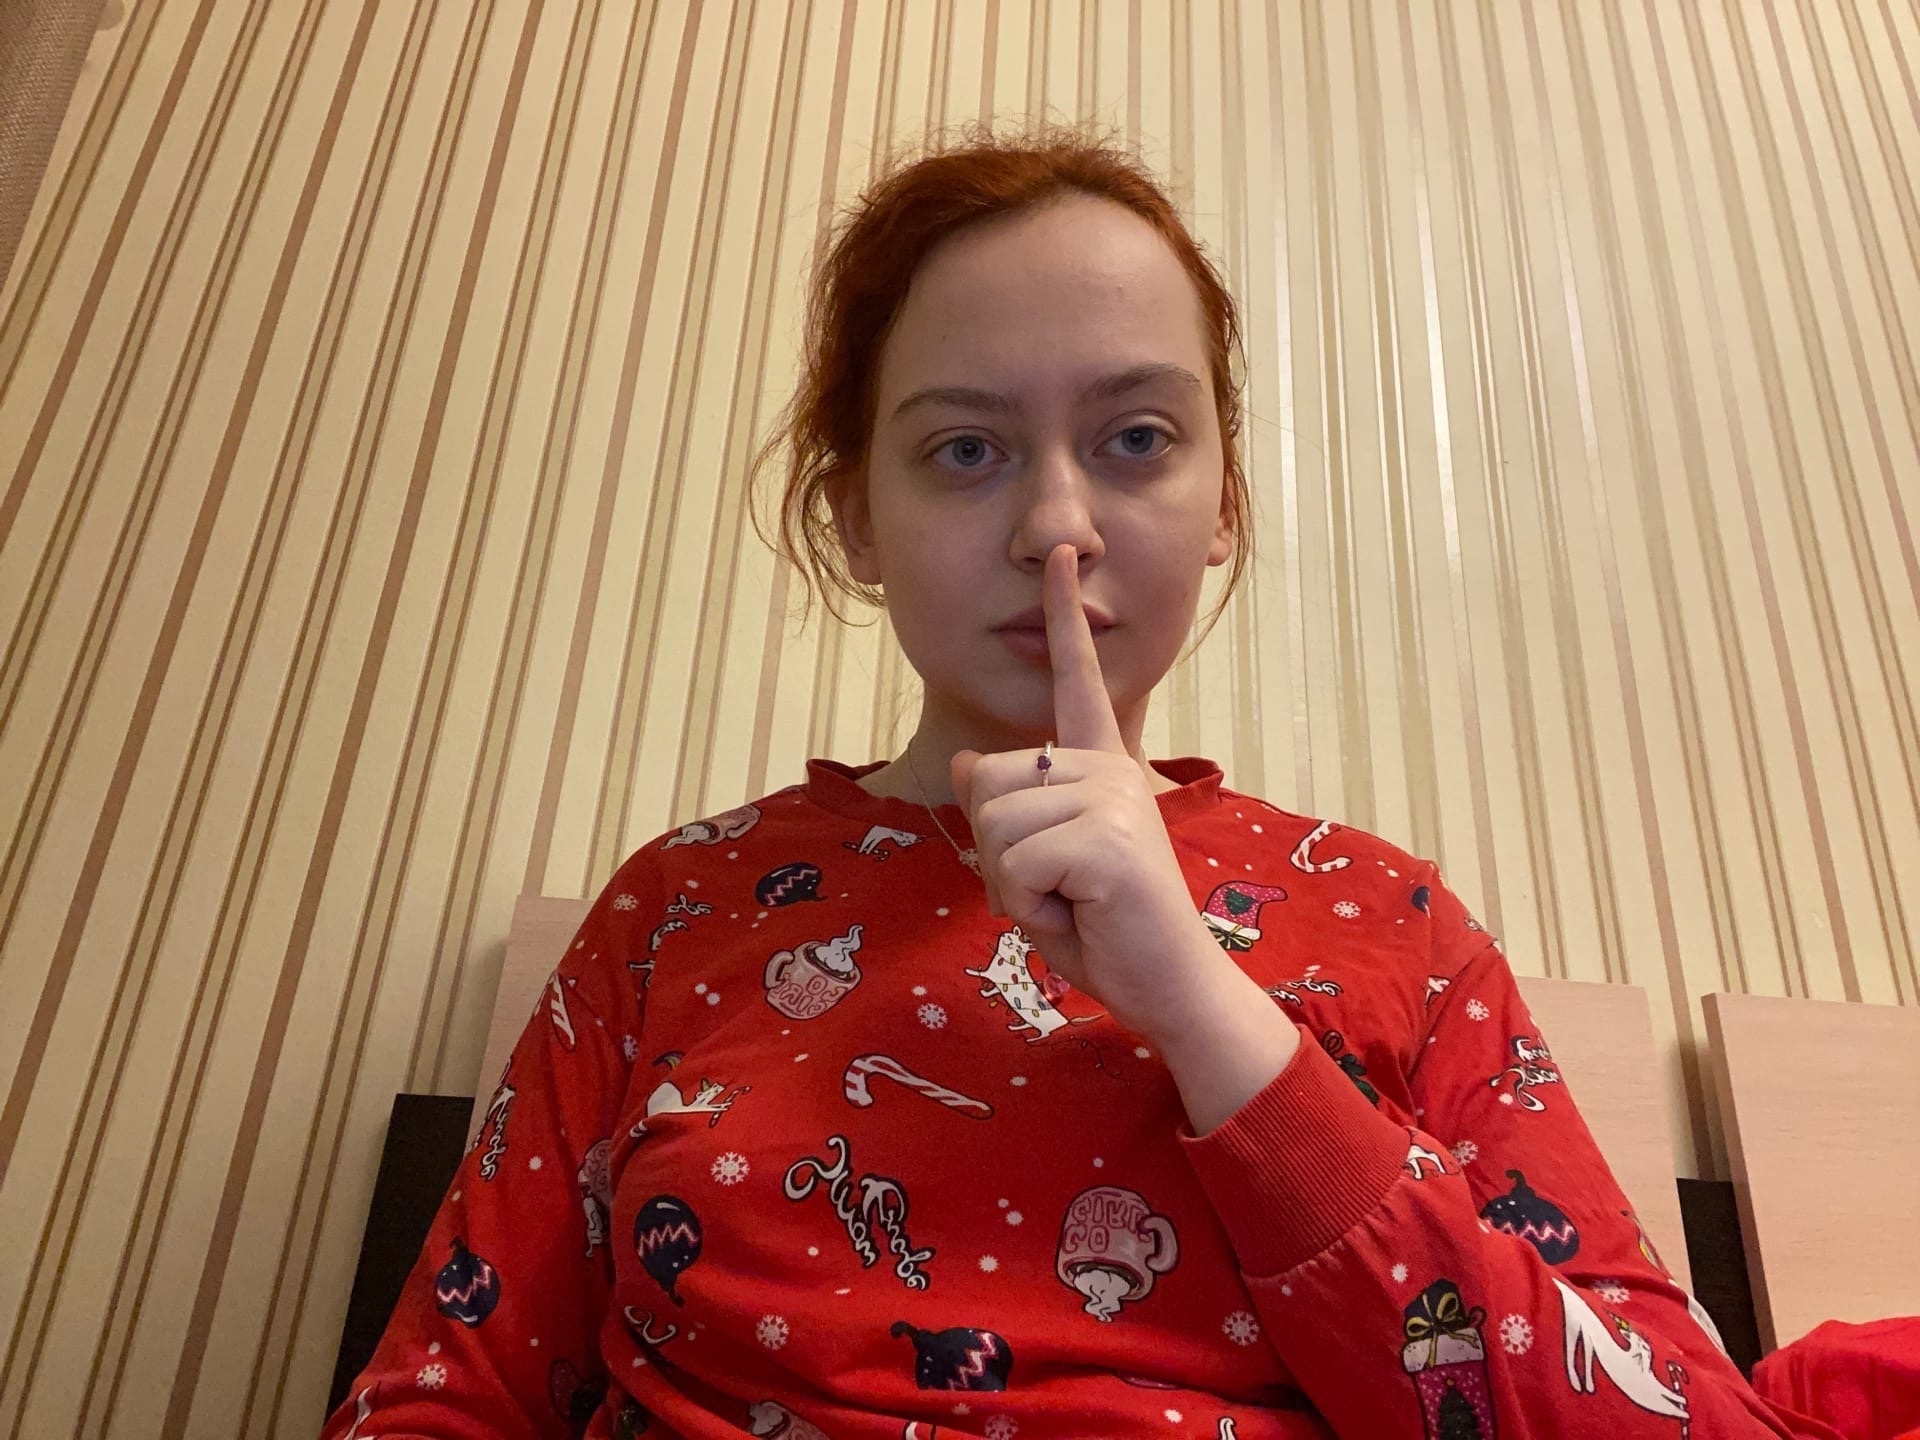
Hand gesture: mute